Manchester and Bolton Railway

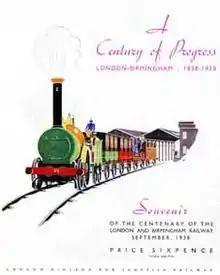
London and Birmingham Railway Centenary, 1938 souvenir illustrating the 2-2-0 locomotive of Edward Bury.

In 1830 the Manchester, Bolton & Bury Canal Company, led by chairman John Tobin, began to promote the construction of a railway along the line of their canal, from Salford to Bolton and Bury. Alexander Nimmo was employed to assess the proposal, and reported that it was possible "so far as he expressed himself capable of judging from his present cursory view of the canal". The shareholders then sought a bill for a railway from Bolton to Manchester and on 23 August 1831 obtained an act of Parliament, the ' (1 & 2 Will. 4. c. lx) to become the "Company of Proprietors of the Manchester, Bolton and Bury Canal Navigation and Railway Company". The act authorised the abandonment of the canal between the Irwell basin and Prestolee, and empowered the company to build a line from Manchester to Bolton and Bury, "upon or near the line of ... the Canal". Two branch lines were also authorised, one from Clifton Aqueduct through to Great Lever, and the other from Giants Seat through to Radcliffe and Bury. Due mainly to the objections of local mine owners who would have lost access to the canal and therefore their supply route, and who also would not have had branch railways built for them, the company agreed to an amending bill which would keep the canal and allow the new railway to be constructed alongside it. The company obtained a further act of Parliament, the ' (2 & 3 Will. 4. c. lxix) that allowed it to build the railway along the new alignment. The Act also allowed for an extension of the railway to New Bailey Street in Salford, and from Church Wharf (the terminus of the canal at Bolton) to Bridge Street. Smaller branches in Bolton and Salford were also allowed.